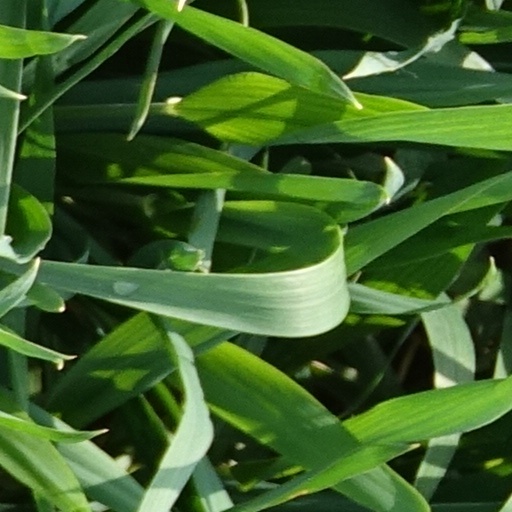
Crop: wheat